Appeal play

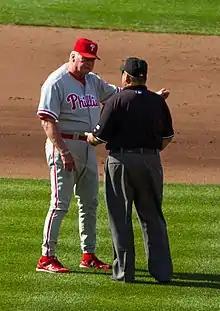
Charlie Manuel discusses a call with umpire Fieldin Culbreth.

In baseball, an appeal play occurs when a member of the defensive team calls the attention of an umpire to an infraction that they would otherwise ignore.